Food coating

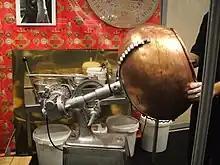
A machine using a rotation process to sugar-coat dragée

Coating is a process that consists of applying a liquid or a powder into the surface of an edible product to convey new (usually sensory) properties. Coating designates an operation as much as the result of it: the application of a layer and the layer itself. Coating takes different meanings depending on the industry concerned.